Justin Turner

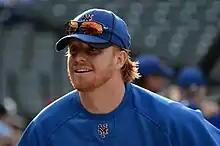
Turner with the 2011 New York Mets

On May 25, 2010, Turner was claimed off waivers from the Orioles by the New York Mets and optioned to Triple-A Buffalo. On June 16, Turner was called up to the Mets, with Nick Evans being sent down to Buffalo. He had one hit in eight at bats with the Mets.